Gloria (1999 American film)

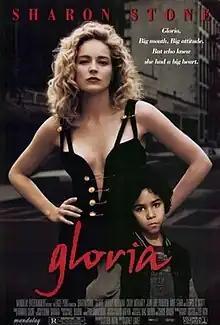
Theatrical release poster

Gloria is a 1999 American neo-noir crime thriller film directed by Sidney Lumet from a screenplay by Steve Antin. It is a remake of John Cassavetes' 1980 film. It stars Sharon Stone in the title role, with Jeremy Northam, Cathy Moriarty, Jean-Luke Figueroa, Mike Starr, and George C. Scott in supporting roles. It follows a mobster's tough ex-mistress who befriends a boy left orphaned by a murderous gunman.